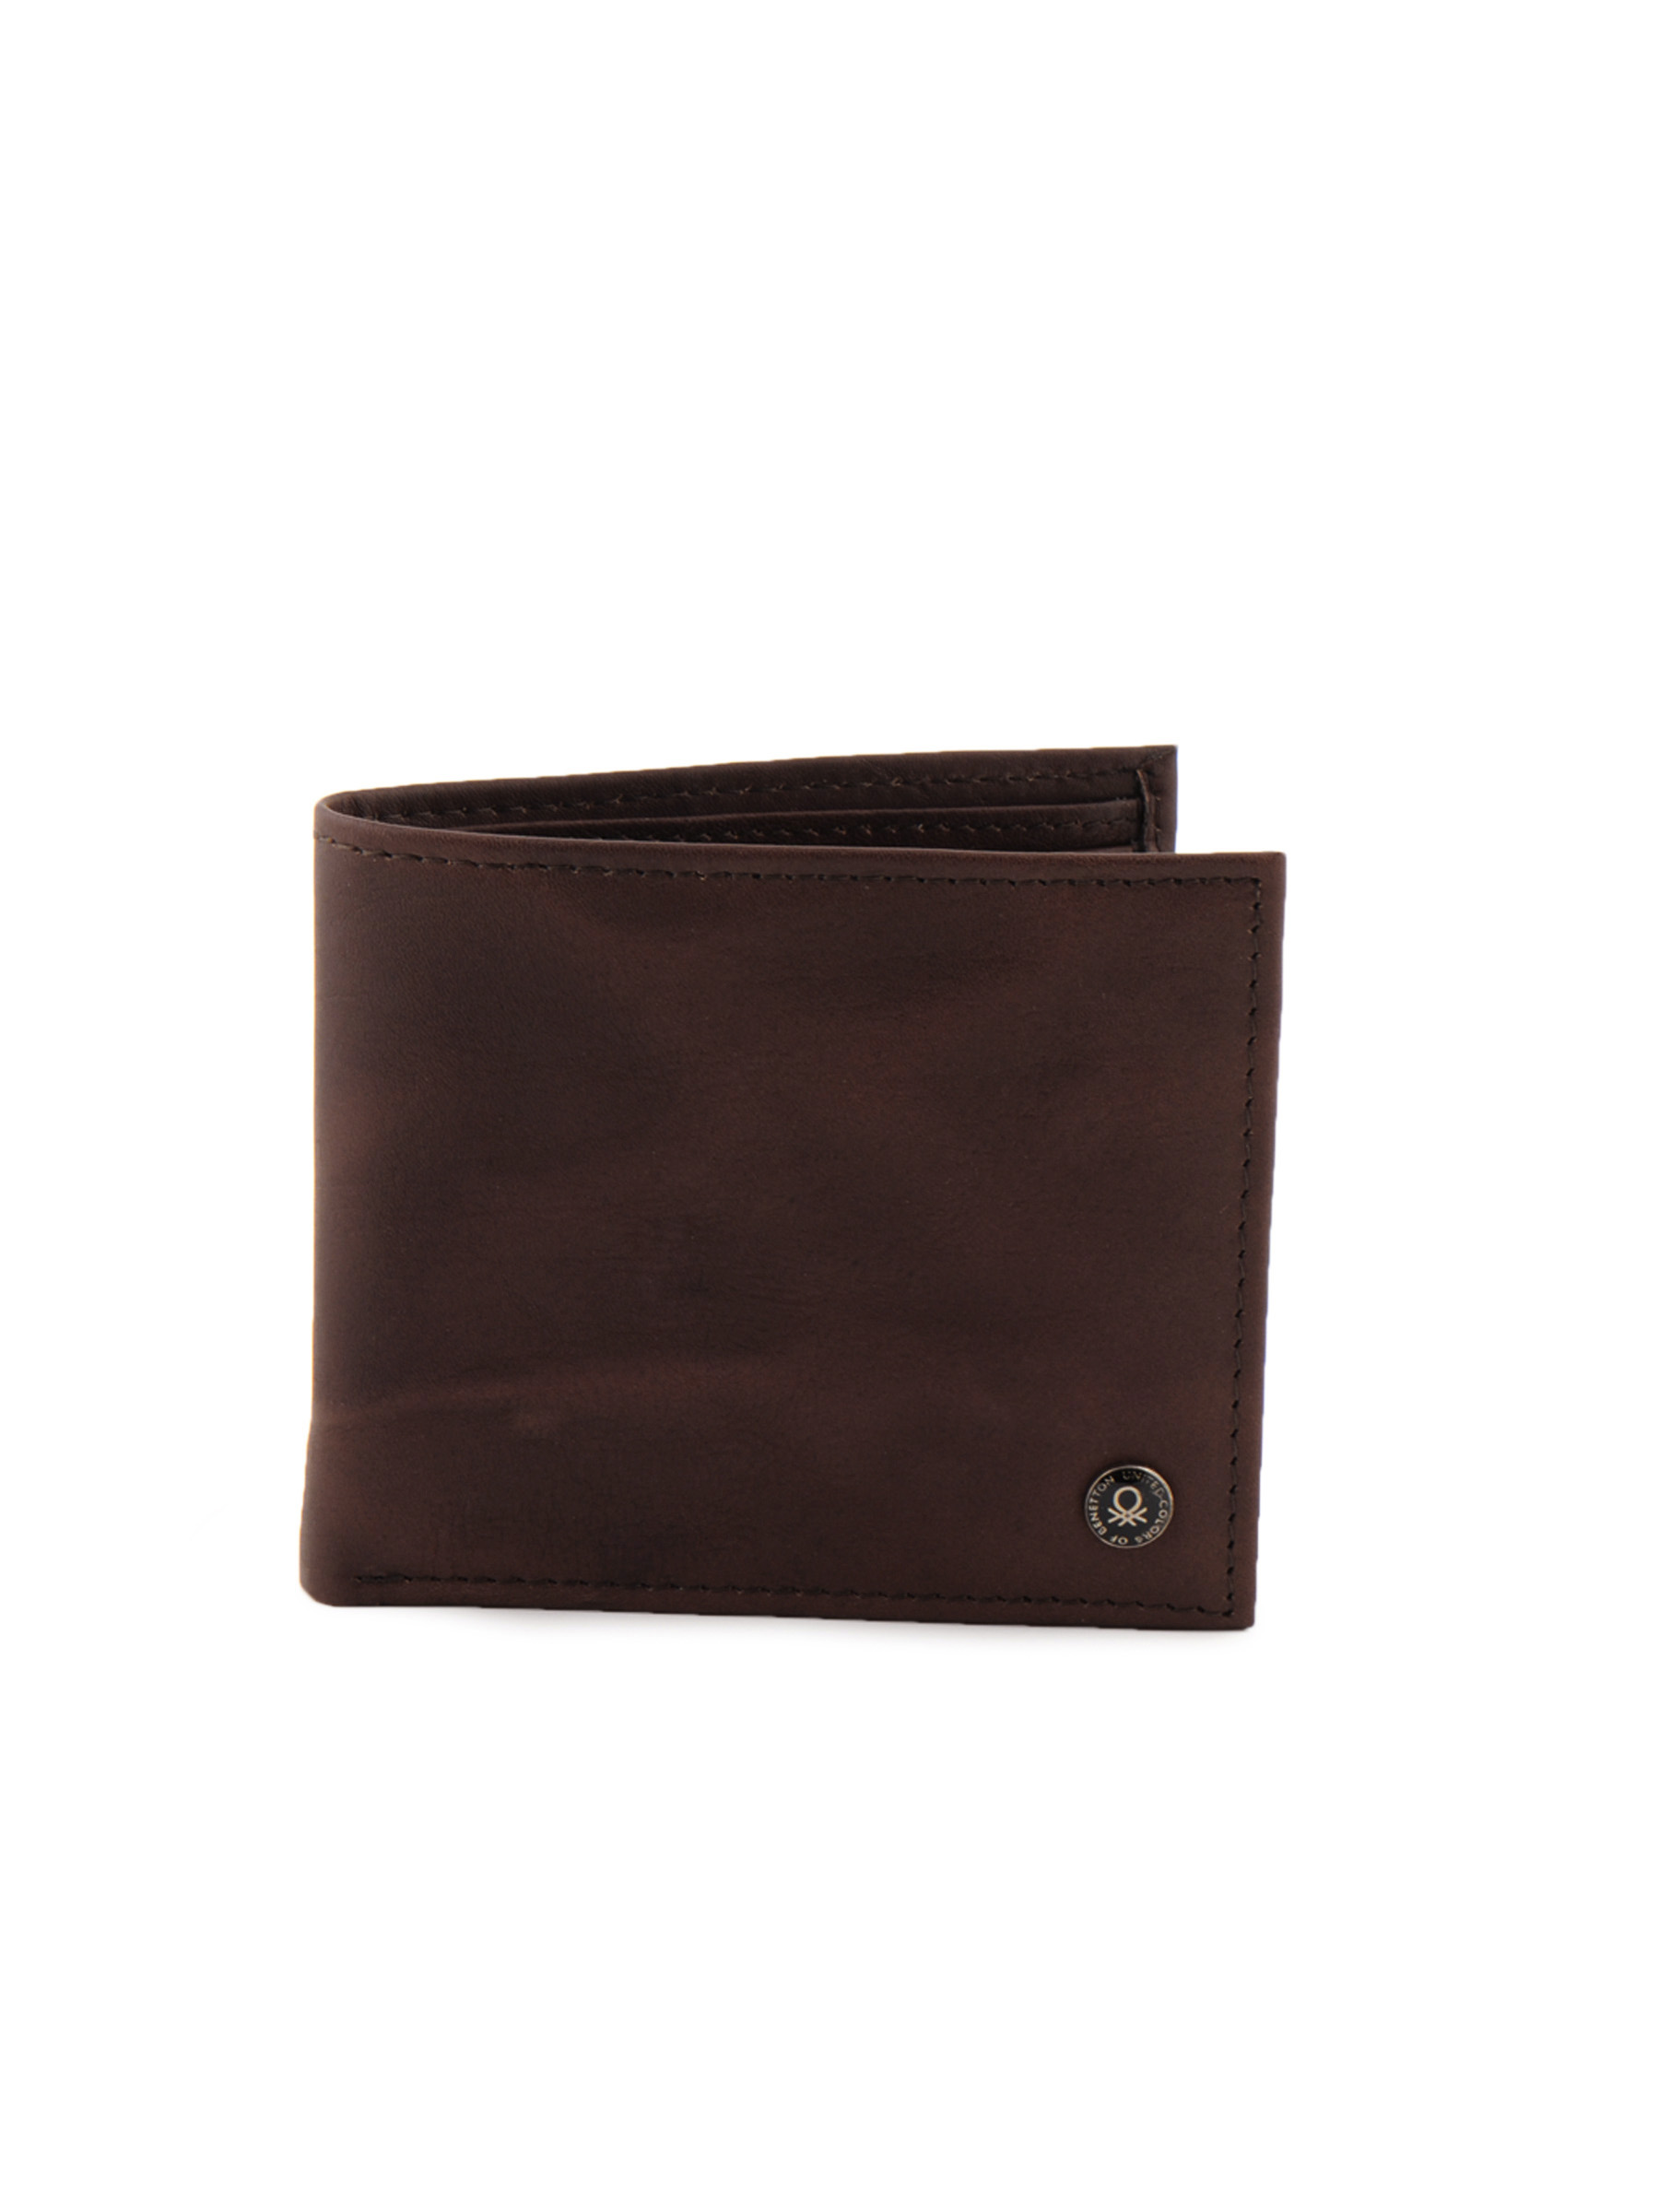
United Colors of Benetton Men Solid Brown Wallets
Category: Accessories / Wallets / Wallets
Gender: Men
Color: Brown
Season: Summer 2011
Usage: Casual